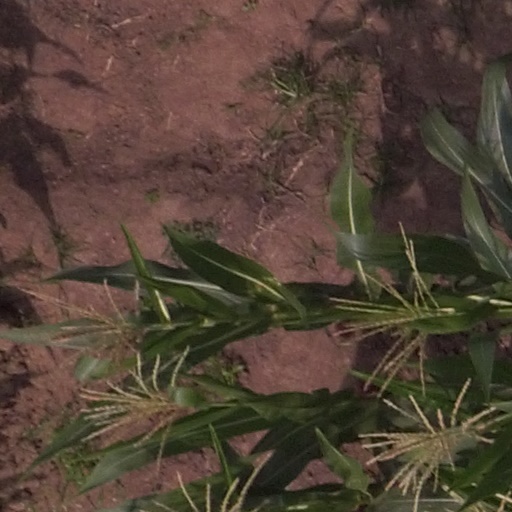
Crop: maize; corn